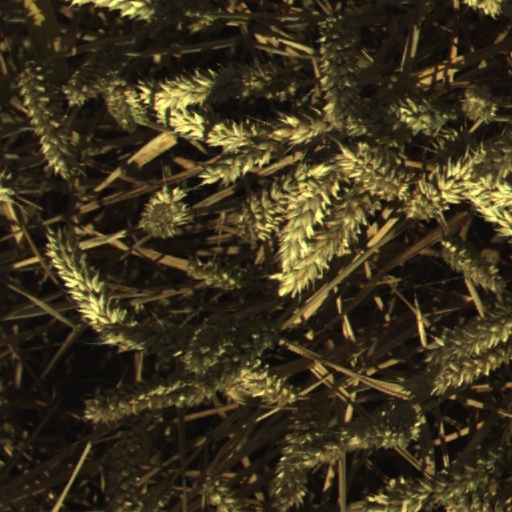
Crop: wheat